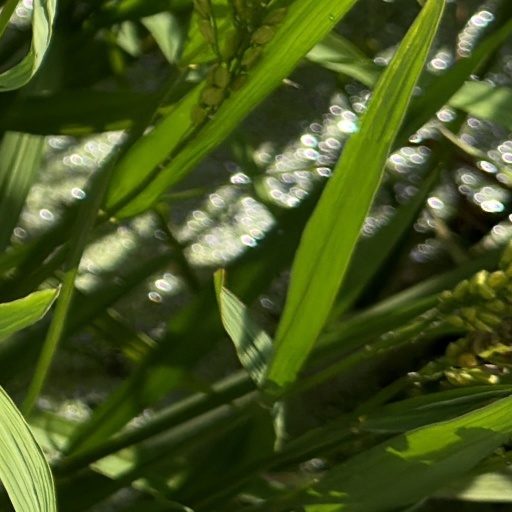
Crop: rice